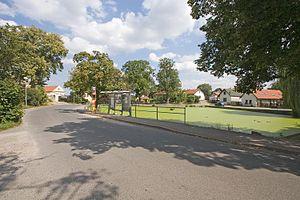
Tehovec est une commune du district de Prague-Est, dans la région de Bohême-Centrale, en République tchèque. Sa population s'élevait à 631 habitants en 2020.